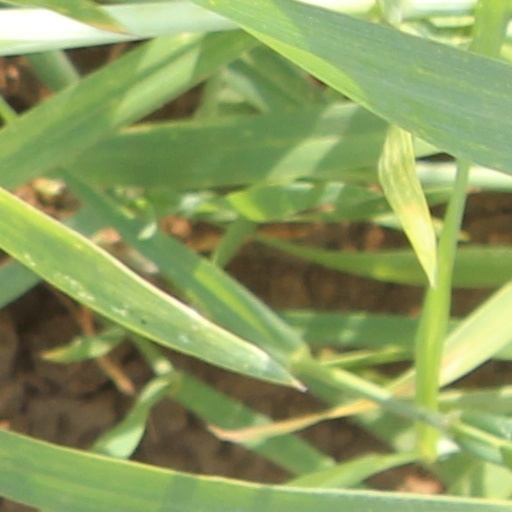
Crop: wheat